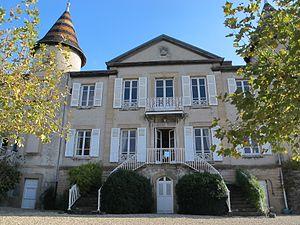
Château des Estournelles
Chasse-sur-Rhône est une ville française située dans le quart sud-est de la France, dans la région Auvergne-Rhône-Alpes, à l'extrémité ouest du département de l'Isère et de l'arrondissement de Vienne. Chasse-sur-Rhône est la seule commune de l'Isère faisant partie de l'unité urbaine de Lyon. Ses habitants sont appelés les Chassères.